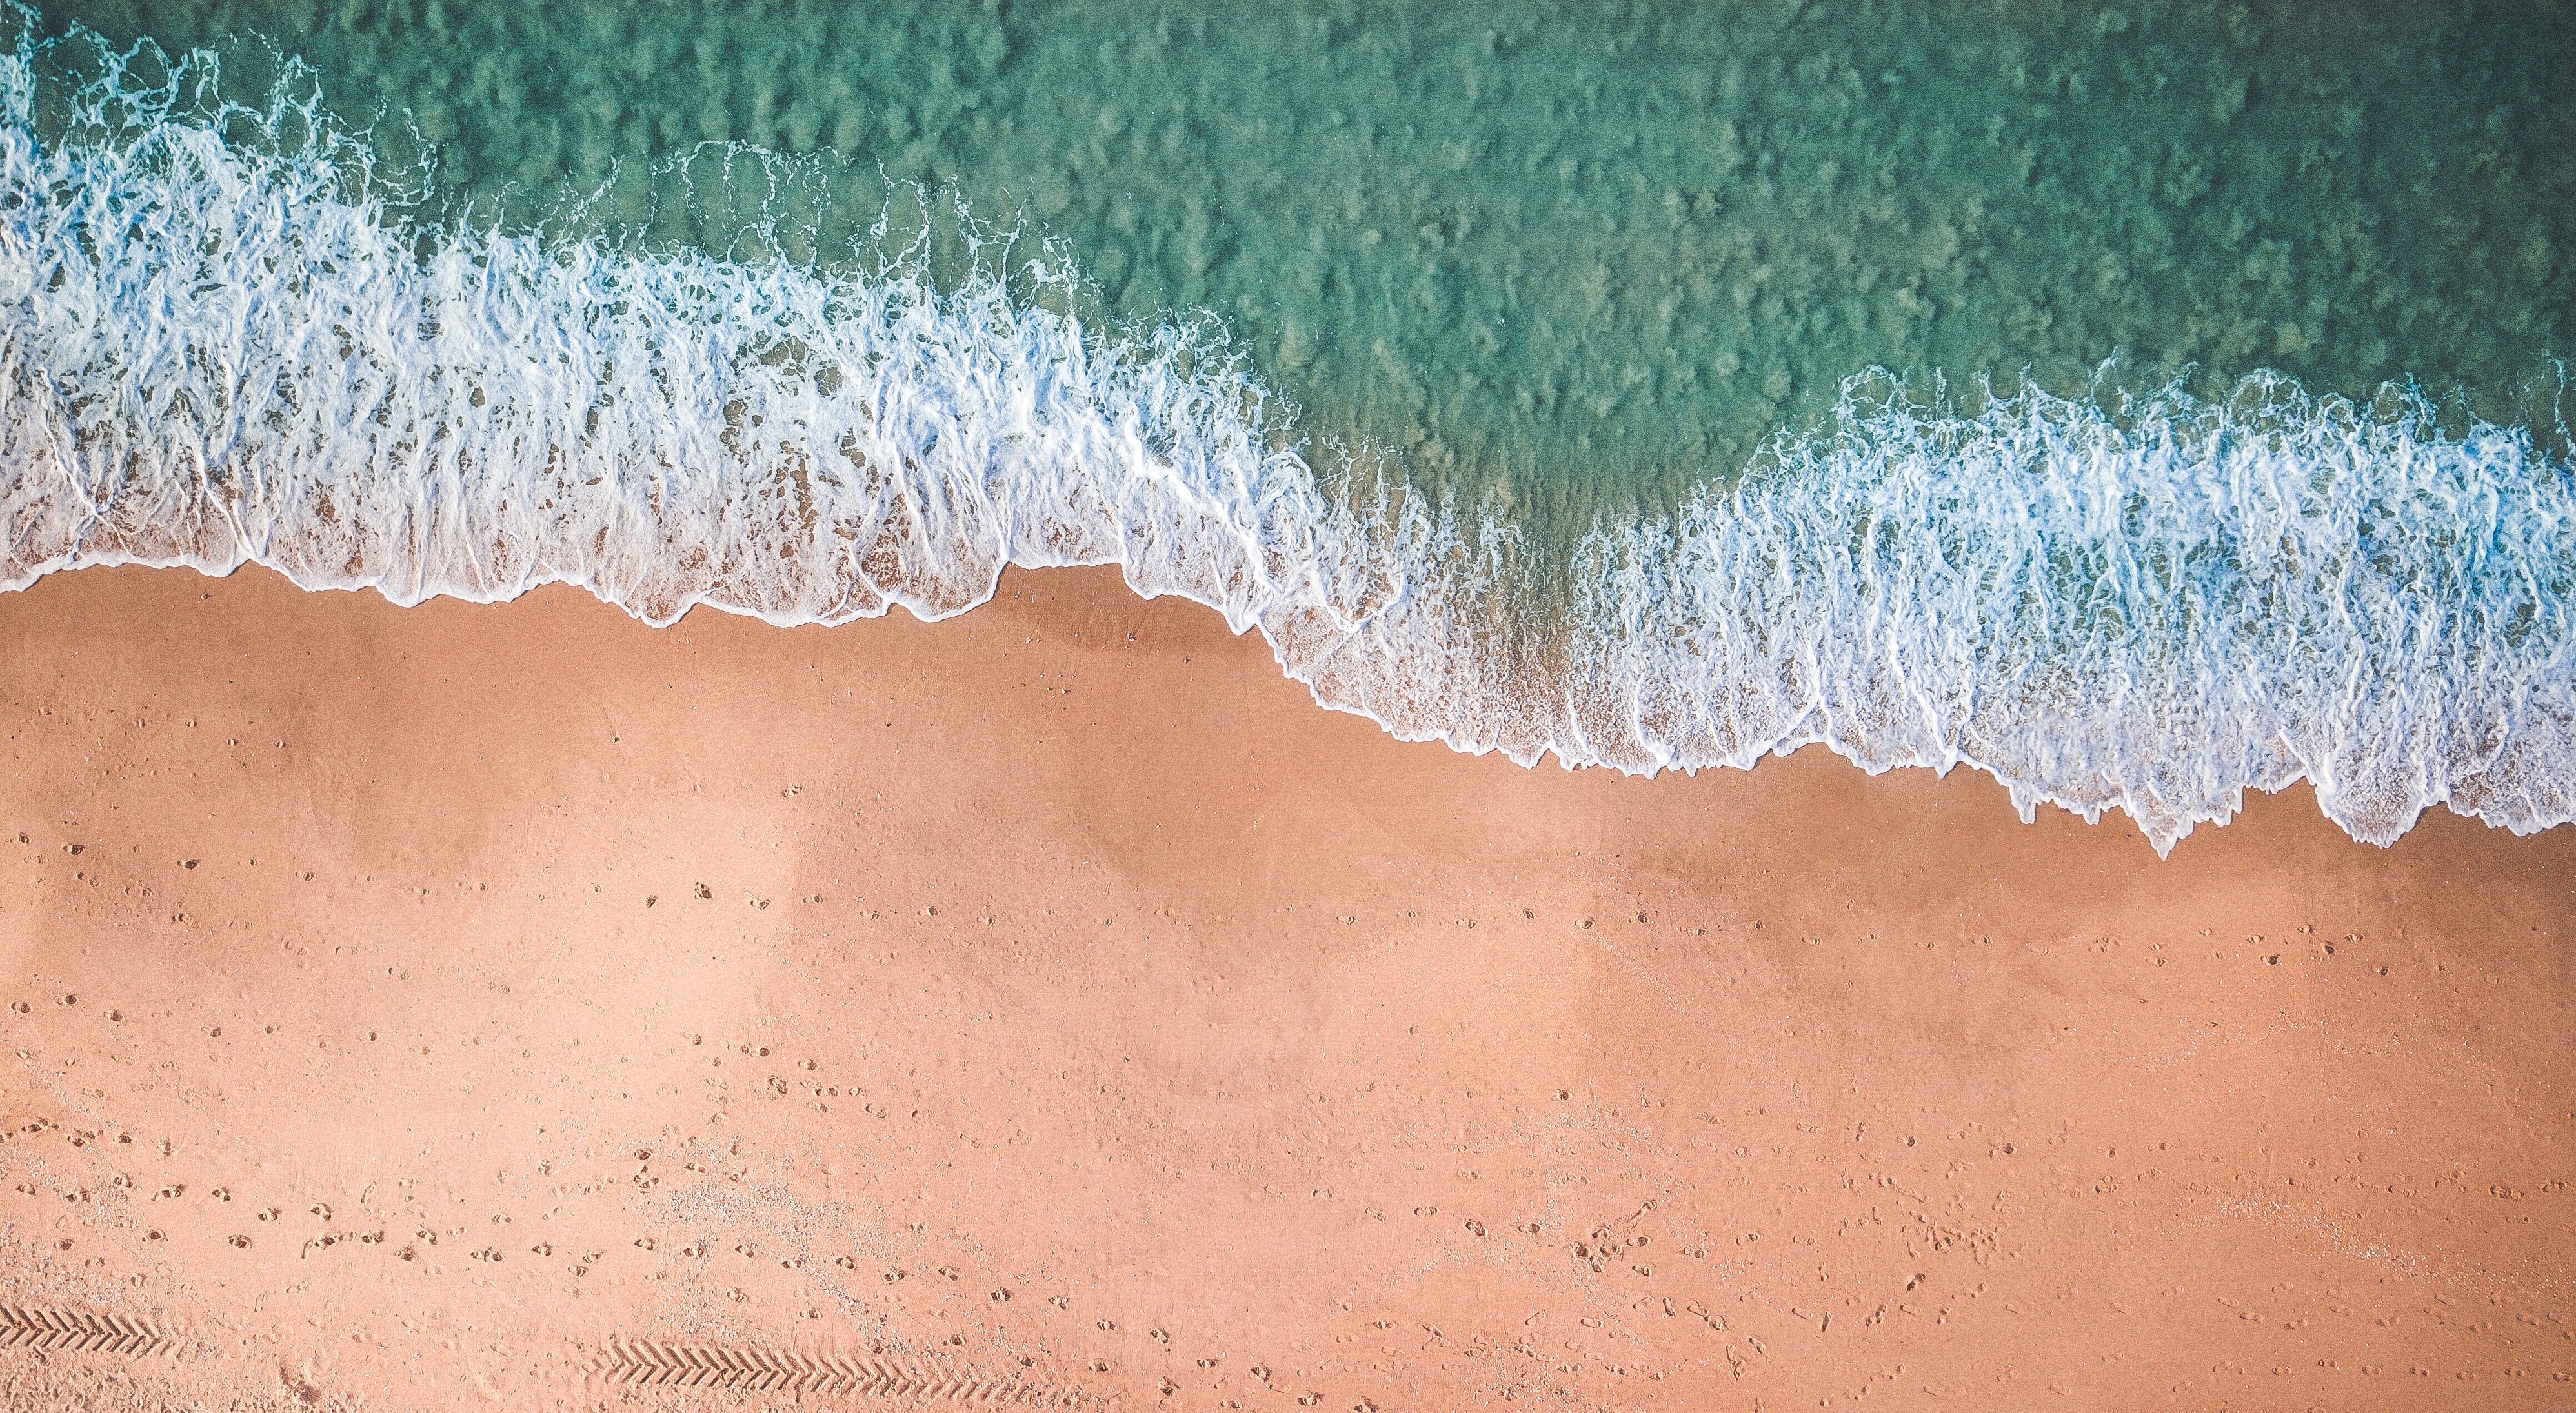
turquoise, wave, water, textile